History of the Galician language

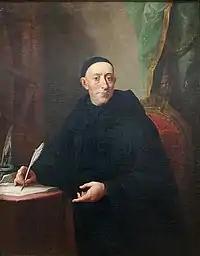
The illustrated Friar Benito Jerónimo Feijoo claimed the recognition of the Galician language.

During a long period of three centuries (the sixteenth, seventeenth and eighteenth) denominated the "dark centuries," the Galician language, compared to Castilian and Portuguese, was practically absent from written works in the Iberian Peninsula and during this period began a process of codification and grammatical and spelling fixation that gives a category of cultural languages. In addition, their use extends over the entire population of the states of Spain and Portugal, respectively. In contrast, the exclusively oral use of the language has led to a progressive dialectalization and fragmentation of the language, disabling its literary and scientific use.